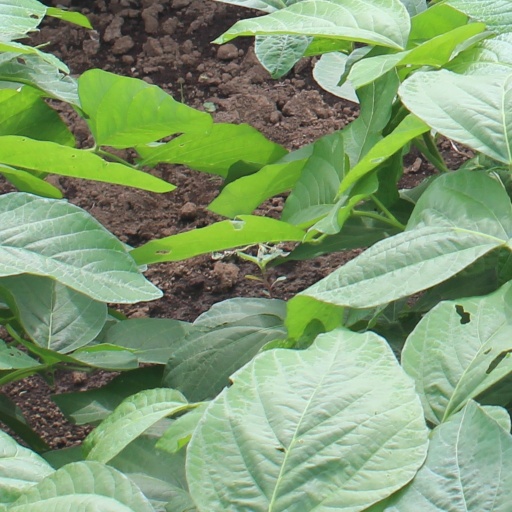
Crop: soybean